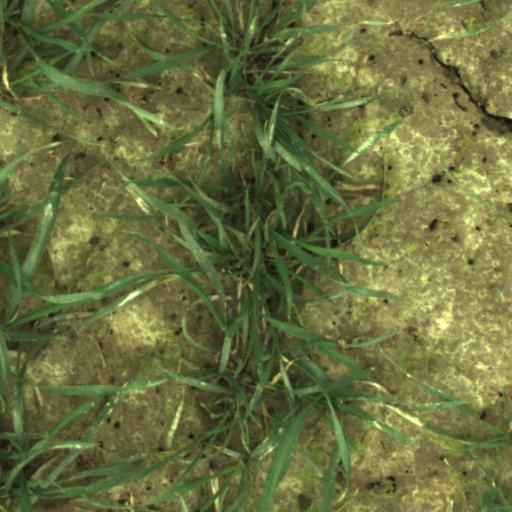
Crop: wheat